169th Rifle Division (Soviet Union)

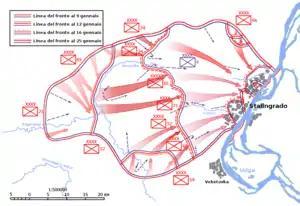
Operation Ring. Note positions of 64th Army.

In preparation for the strategic counteroffensive to encircle 6th Army in and west of Stalingrad, the 169th was transferred to 57th Army in early November and moved southwards, to the vicinity of Tundutovo and Ivanovka, and reinforced. This Army was under command of Lt. Gen. F. I. Tolbukhin. According to the operational plan he was to attack at the junction of Romanian 20th and 2nd Infantry Divisions, which also formed the boundary between 4th Panzer Army and Romanian 4th Army. Once a penetration was made the 13th Tank Corps would be introduced into the gap. For the offensive the 169th was to be supported by 90th Tank Brigade, and would advance west to take up a line from Andreevka and Koshary Station. The other half of 57th Army's shock group, 422nd Division with 143rd Rifle and 235th Tank Brigades, was to move southward with the intention of encircling 2nd Infantry in cooperation with 15th Guards Division of 51st Army.